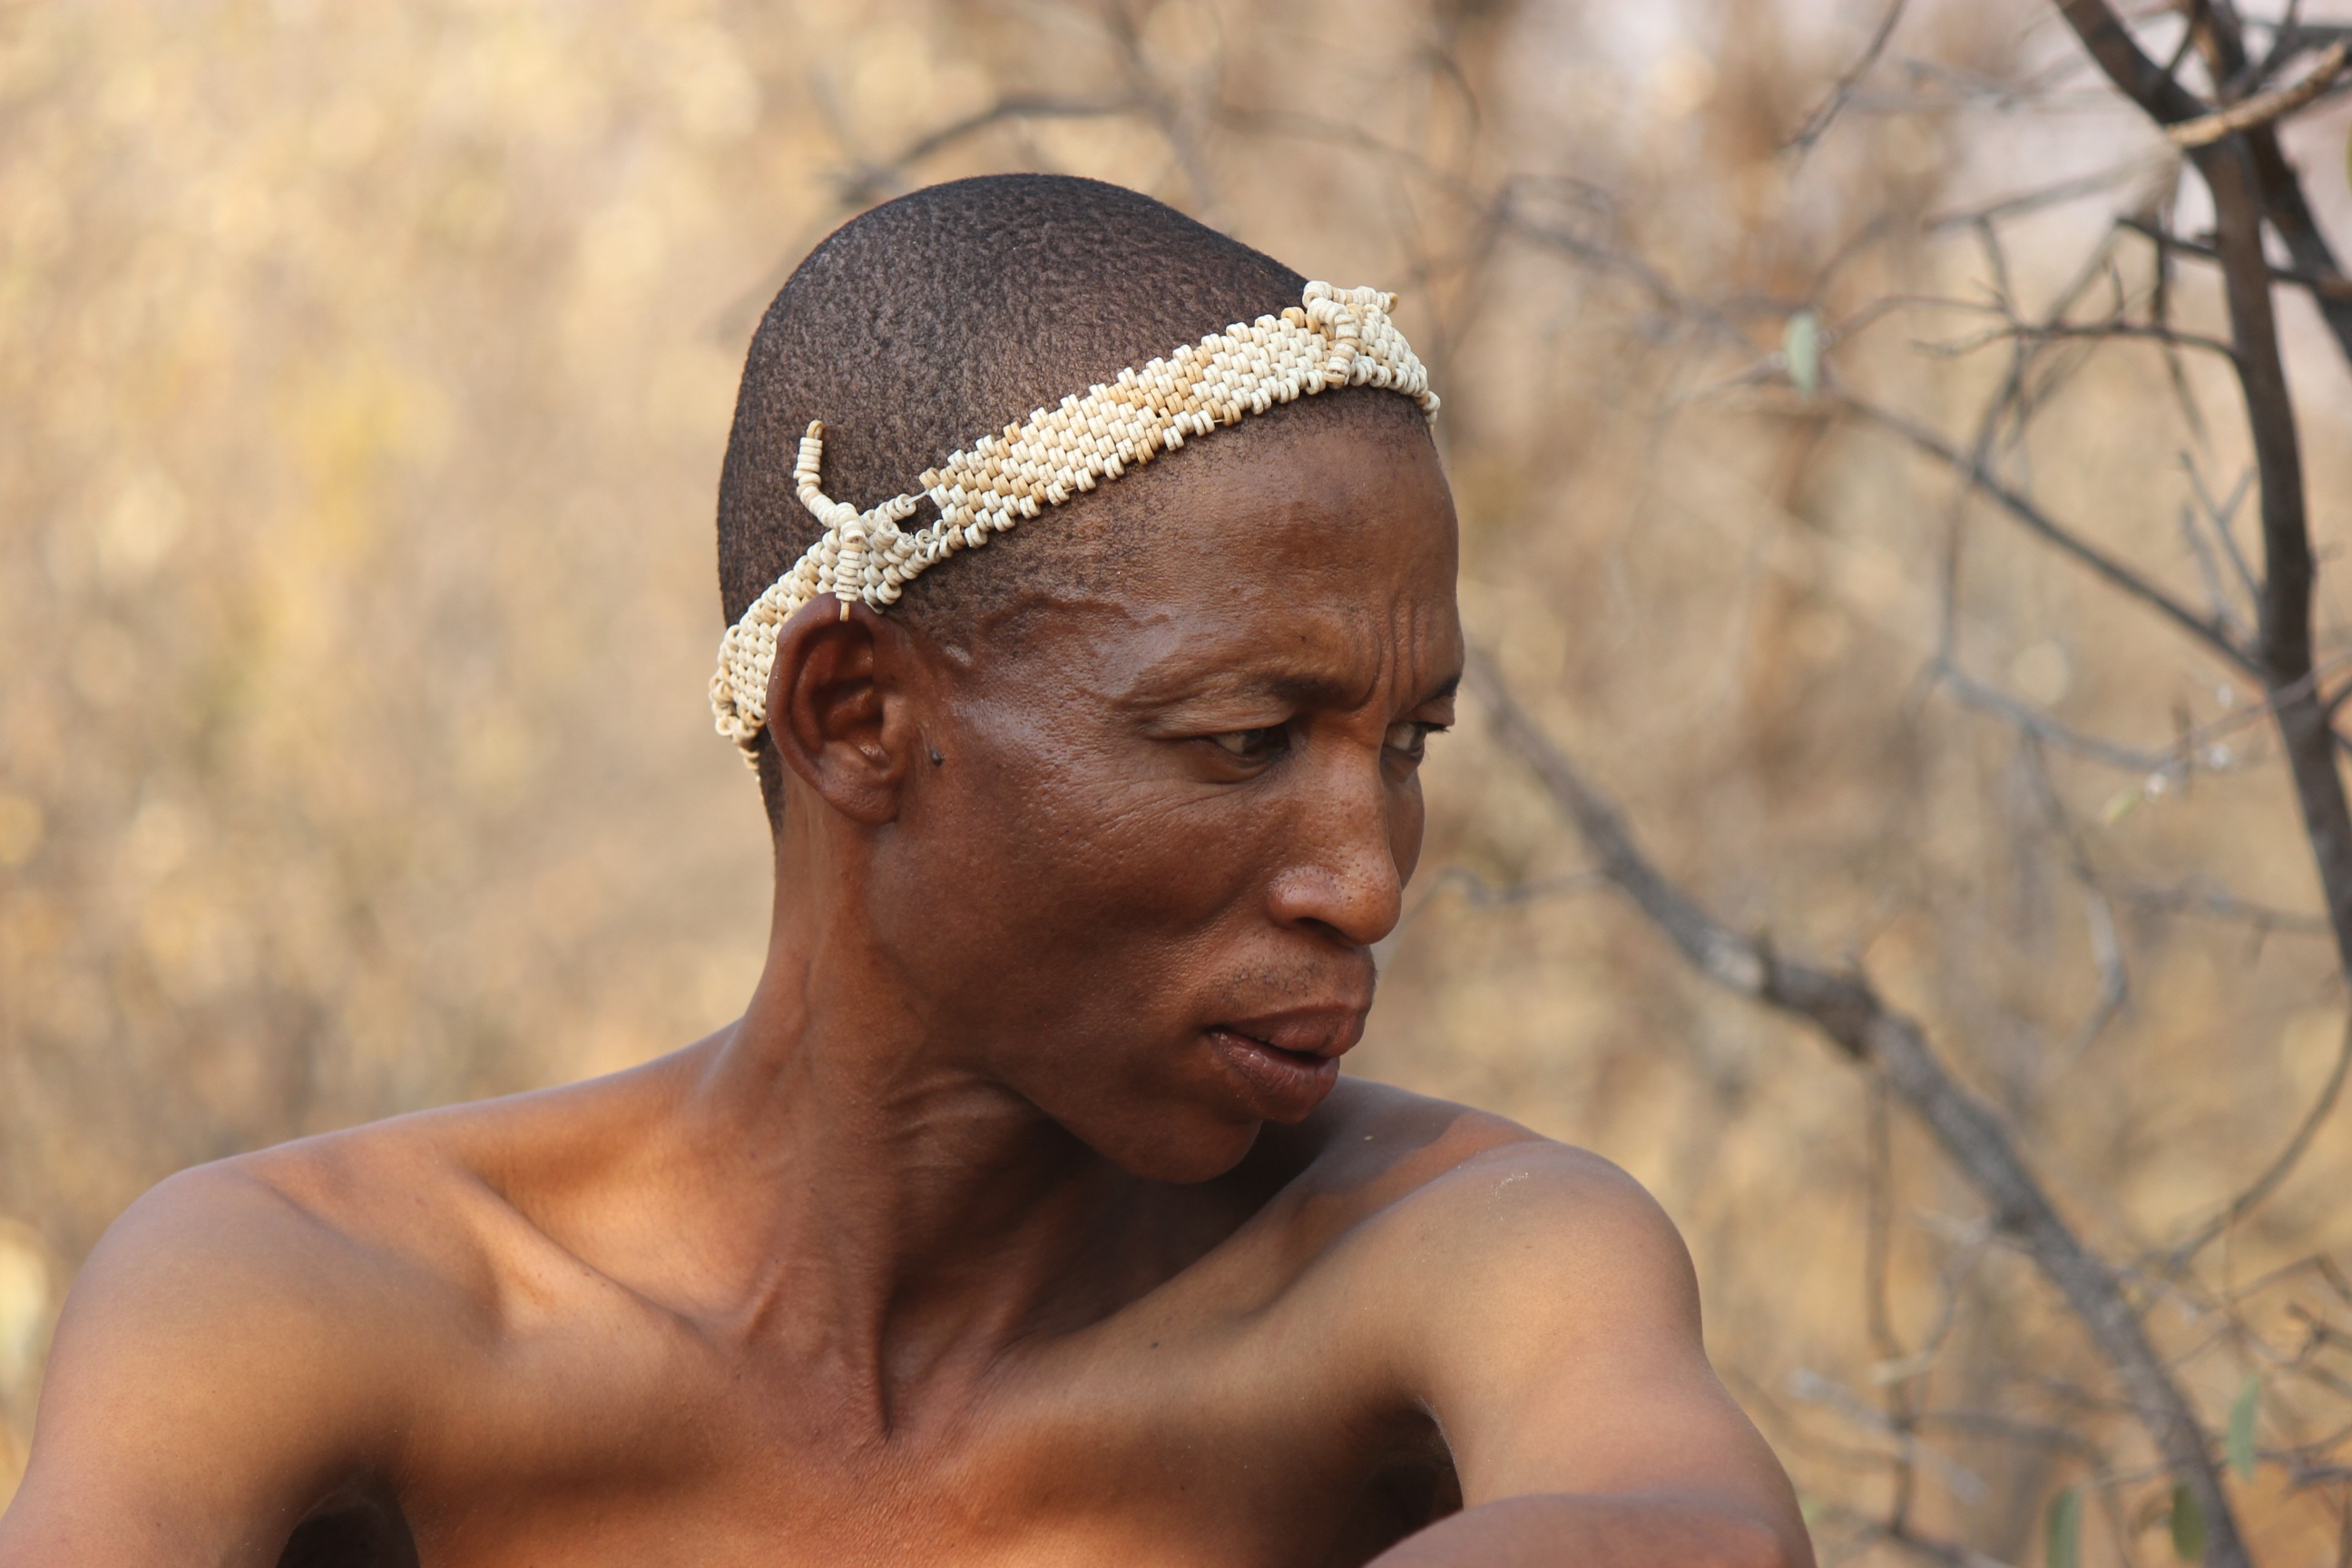
landscape, nature, wilderness, people, travel, male, portrait, africa, child, clothing, headgear, tribe, san, cap, head, beauty, hunter, botswana, veil